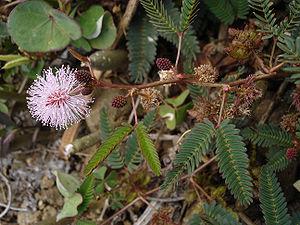
Mimosa pudica du Conservatoire botanique de Mascarin, novembre 2004, La Réunion